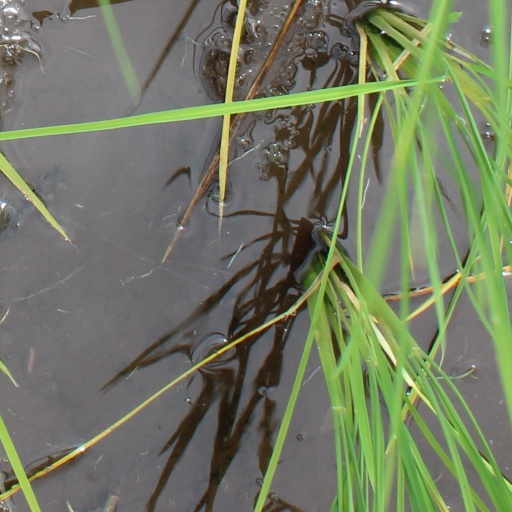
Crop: rice